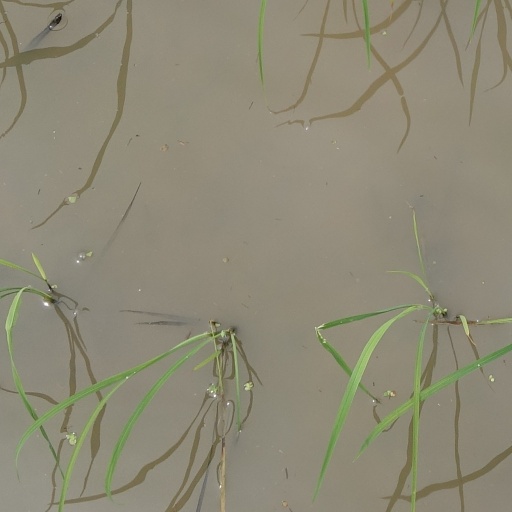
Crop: rice